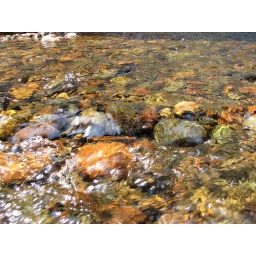
The rocks under the running water were so colourful!